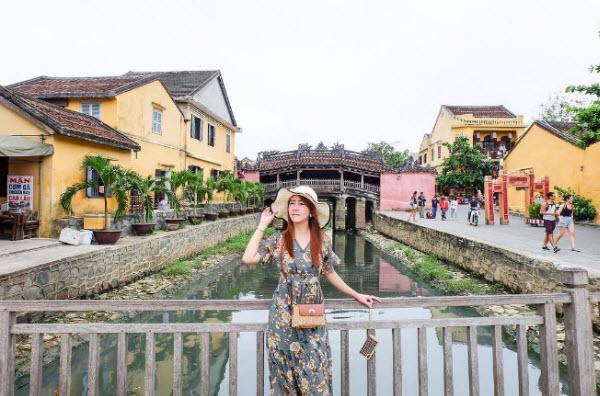
người phụ nữ đứng trên cây cầu thì đội một cái mũ rộng vành